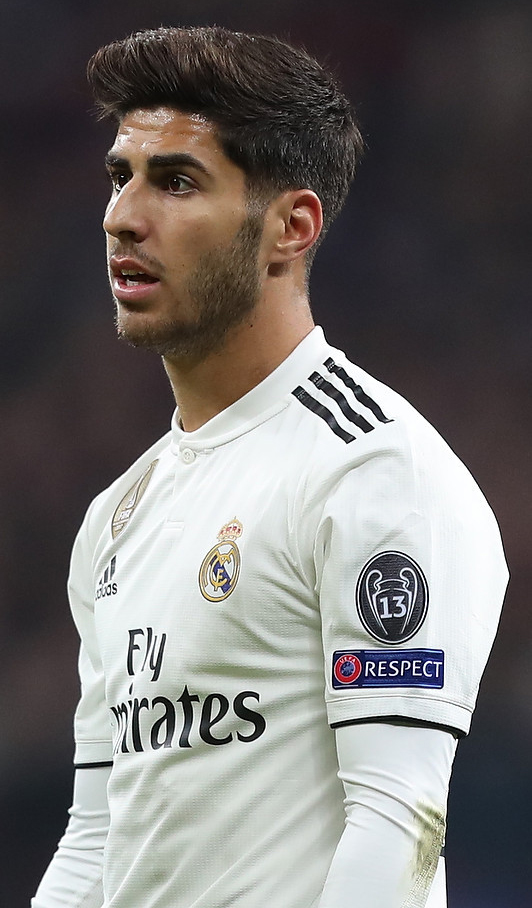
มาร์โก อาเซนซิโอ

| name = มาร์โก อาเซนซิโอ
| image = Marco Asensio 2018.jpg
| caption = อาเซนซิโอกับสโมสรฟุตบอลเรอัลมาดริด|เรอัลมาดริดในปี 2018
| fullname = มาร์โก อาเซนซิโอ วิลเลมเซน
| birth_place = ปัลมา (มาจอร์กา)|ปัลมา สเปน
| height = 1.82 เมตรCite web |title=Asensio Willemsem Delantero Primer Equipo Web oficial Real Madrid CF |website=Real Madrid C.F. - Web Oficial |language=es
| position = กองหน้า|ปีก / กองกลาง|กองกลางตัวรุก
| currentclub = สโมสรฟุตบอลปารีแซ็ง-แฌร์แม็ง|ปารีแซ็ง-แฌร์แม็ง
| clubnumber = 11
| youthyears1 = 2003–2006 | youthclubs1 = CF Platges de Calvià B|ปลัดจัซดากัลบิอา
| youthyears2 = 2006–2013 | youthclubs2 = เอร์เรเซเด มายอร์กา|มายอร์กา
| years1 = 2013–2014 | clubs1 = เอร์เรเซเด มายอร์กา เบ|มายอร์กา เบ | caps1 = 14 | goals1 = 3
| years2 = 2013–2014 | clubs2 = เอร์เรเซเด มายอร์กา|มายอร์กา | caps2 = 37 | goals2 = 4
| years3 = 2014–2023 | clubs3 = สโมสรฟุตบอลเรอัลมาดริด|เรอัลมาดริด | caps3 = 117 | goals3 = 32
| years4 = 2014–2015 | clubs4 = → เอร์เรเซเด มายอร์กา|มายอร์กา (ยืม) | caps4 = 19 | goals4 = 3
| years5 = 2015–2016 | clubs5 = → แอร์ราเซเด อัสปัญญ็อล|อัสปัญญ็อล (ยืม) | caps5 = 34 | goals5 = 4
| years6 = 2023– | clubs6 = สโมสรฟุตบอลปารีแซ็ง-แฌร์แม็ง|ปารีแซ็ง-แฌร์แม็ง | caps6 = 0 | goals6 = 0
| nationalyears1 = 2012 | nationalteam1 = สเปน อายุไม่เกิน 16 ปี | nationalcaps1 = 2 | nationalgoals1 = 0
| nationalyears2 = 2014–2015 | nationalteam2 = สเปน อายุไม่เกิน 19 ปี | nationalcaps2 = 12 | nationalgoals2 = 8
| nationalyears3 = 2015–2017 | nationalteam3 = สเปน อายุไม่เกิน 21 ปี | nationalcaps3 = 18 | nationalgoals3 = 7
| nationalyears4 = 2021 | nationalteam3 = ฟุตบอลทีมชาติสเปนรุ่นอายุไม่เกิน 23 ปี|สเปน อายุไม่เกิน 23 ปี | nationalcaps3 = 7 | nationalgoals3 = 1
| nationalyears4 = 2016– | nationalteam4 = ฟุตบอลทีมชาติสเปน|สเปน | nationalcaps4 = 35 | nationalgoals4 = 2
MedalCountry|
มาร์โก อาเซนซิโอ วิลเลมเซน (; เกิด 21 มกราคม ค.ศ. 1996) เป็นนักฟุตบอลชาวสเปน ผู้เล่นในตำแหน่งกองหน้า|ปีก และกองกลาง|กองกลางตัวรุกให้กับสโมสรฟุตบอลปารีแซ็ง-แฌร์แม็ง|ปารีแซ็ง-แฌร์แม็ง ในลีกเอิงและฟุตบอลทีมชาติสเปน|ทีมชาติสเปน
อาเซนซิโอได้เริ่มต้นอาชีพกับเอร์เรเซเด มายอร์กา|มายอร์กา ต่อมาได้เซ็นสัญญากับเรอัลมาดริดในเดือนพฤศจิกายน ค.ศ. 2014 ก่อนที่จะถูกปล่อยยืมตัวให้กับมายอร์กา สโมสรเก่าของเขา และแอร์ราเซเด อัสปัญญ็อล|อัสปัญญ็อล และเมื่อเขาได้กลับสู่เรอัลมาดริด ก็ได้พาสโมสรชนะเลิศยูฟ่าแชมเปียนส์ลีกสองสมัย
อาเซนซิโอลงเล่นให้กับฟุตบอลทีมชาติสเปน|ทีมชาติสเปนครั้งแรกใน ค.ศ. 2016 และเป็นตัวแทนของทีมชาติในการแข่งขันฟุตบอลโลก 2018
==ชีวิตช่วงต้น==
อาเซนซิโอเกิดที่ปัลมา (มาจอร์กา)|ปัลมา หมู่เกาะแบลีแอริก จากแม่ชาวดัตช์กับพ่อชาวสเปน เขาเข้าร่วมสโมสรเอร์เรเซเด มายอร์กาใน ค.ศ. 2006 จากนั้น ตอนที่เขาอายุ 15 ปี Maria Willemsen แม่ของเขา เสียชีวิตจากโรคมะเร็ง
อาเซนซิโอมีข้อบกพร่องในการเจริญเติบโตตรงบริเวณหัวเข่าในช่วงวัยเยาว์ ซึ่งมีอาการลดลงตอนเป็นวัยรุ่น
== สถิติอาชีพ ==
===สโมสร===
| class="wikitable" style="text-align:center"
|-
!rowspan="2"|สโมสร
!rowspan="2"|ฤดูกาล
!colspan="3"|ลีก
!colspan="2"|ถ้วย
!colspan="2"|ทวีป
!colspan="2"|อื่น ๆ
!colspan="2"|รวม
|-
!ดิวิชัน!!ลงเล่น!!ประตู!!ลงเล่น!!ประตู!!ลงเล่น!!ประตู!!ลงเล่น!!ประตู!!ลงเล่น!!ประตู
|-
|เอร์เรเซเด มายอร์กา เบ|มายอร์กา เบ
|2013–14 Tercera División|2013–14
|Tercera División
|14||3||colspan="2"|—||colspan="2"|—||colspan="2"|—||14||3
|-
|rowspan="3"|เอร์เรเซเด มายอร์กา|มายอร์กา
|2013–14 Segunda División|2013–14
|เซกุนดาดิบิซิออน
|20||1||0||0||colspan="2"|—||colspan="2"|—||20||1
|-
|2014–15 Segunda División|2014–15
|เซกุนดาดิบิซิออน
|36||6||0||0||colspan="2"|—||colspan="2"|—||36||6
|-
!colspan="2"|รวม
!56||7||0||0||colspan="2"|—||colspan="2"|—||56||7
|-
|แอร์ราเซเด อัสปัญญ็อล|อัสปัญญ็อล (ยืม)
|แอร์ราเซเด อัสปัญญ็อลในฤดูกาล 2015–16|2015–16
|ลาลิกา
|34||4||3||0||colspan="2"|—||colspan="2"|—||37||4
|-
|rowspan=8|สโมสรฟุตบอลเรอัลมาดริด|เรอัลมาดริด
|สโมสรฟุตบอลเรอัลมาดริดในฤดูกาล 2016–17|2016–17
|ลาลิกา
|23||3||6||3||8||3||1||1||38||10
|-
|สโมสรฟุตบอลเรอัลมาดริดในฤดูกาล 2017–18|2017–18
|ลาลิกา
|32||6||5||2||12||1||4||2||53||11
|-
|สโมสรฟุตบอลเรอัลมาดริดในฤดูกาล 2018–19|2018–19
|ลาลิกา
|30||1||5||3||7||2||2||0||44||6
|-
|สโมสรฟุตบอลเรอัลมาดริดในฤดูกาล 2019–20|2019–20
|ลาลิกา
|9||3||0||0||1||0||0||0||10||3
|-
|สโมสรฟุตบอลเรอัลมาดริดในฤดูกาล 2020–21|2020–21
|ลาลิกา
|35||5||1||0||11||2||1||0||48||7
|-
|สโมสรฟุตบอลเรอัลมาดริดในฤดูกาล 2021–22|2021–22
|ลาลิกา
|31||10||2||1||8||1||1||0||42||12
|-
|สโมสรฟุตบอลเรอัลมาดริดในฤดูกาล 2022–23|2022–23
|ลาลิกา
|17||4||3||0||7||2||3||0||30||6
|-
!colspan="2"|รวม
!177||32||22||9||54||11||12||3||265||55
|-
!colspan="3"|รวมทั้งหมด
!281||46||25||9||54||11||12||3||372||69
|
=== ทีมชาติ ===
=== ประตูในนามทีมชาติ ===
| class="wikitable sortable plainrowheaders"
|-
!scope="col"|ลำดับ
!scope="col data-sort-type=date"|วันที่
!scope="col"|สนาม
!scope="col"|คู่แข่ง
!scope="col"|ประตู
!scope="col"|ผล
!scope="col"|รายการแข่งขัน
|-
!scope="row" style="text-align:center"|1
|11 กันยายน 2018||สนามกีฬามานูเอล มาร์ติเนซ บาเลโร เอลเช สเปน||||align="center"|2–0||align="center"|6–0|| ยูฟ่าเนชันส์ลีก ฤดูกาล 2018–19 ลีกเอ
|-
!scope="row" style="text-align:center"|2
|23 พฤศจิกายน 2022||สนามกีฬาอัษษุมามะฮ์ โดฮา กาตาร์||||align="center"|2–0||align="center"|7–0||ฟุตบอลโลก 2022 กลุ่มอี|ฟุตบอลโลก 2022
|
== เกียรติประวัติ ==
เรอัลมาดริด
* ลาลิกา: ลาลิกา ฤดูกาล 2016–17|2016–17
* ซูเปร์โกปาเดเอสปัญญา: ซูเปร์โกปาเดเอสปัญญา 2017|2017
* ยูฟ่าแชมเปียนส์ลีก: ยูฟ่าแชมเปียนส์ลีก ฤดูกาล 2016–17|2016–17, ยูฟ่าแชมเปียนส์ลีก ฤดูกาล 2017–18|2017–18
* ยูฟ่าซูเปอร์คัพ: ยูฟ่าซูเปอร์คัพ 2016|2016, ยูฟ่าซูเปอร์คัพ 2017|2017
* ฟุตบอลชิงแชมป์สโมสรโลก: ฟุตบอลชิงแชมป์สโมสรโลก 2016|2016, ฟุตบอลชิงแชมป์สโมสรโลก 2017|2017, ฟุตบอลชิงแชมป์สโมสรโลก 2018|2018
สเปน อายุไม่เกิน 19 ปี
* ฟุตบอลชิงแชมป์แห่งชาติยุโรป รุ่นอายุไม่เกิน 19 ปี: ฟุตบอลชิงแชมป์แห่งชาติยุโรป รุ่นอายุไม่เกิน 19 ปี 2015|2015
สเปน อายุไม่เกิน 21 ปี
* ฟุตบอลชิงแชมป์แห่งชาติยุโรป รุ่นอายุไม่เกิน 21 ปี รองชนะเลิศ : ฟุตบอลชิงแชมป์แห่งชาติยุโรป รุ่นอายุไม่เกิน 21 ปี 2017|2017
รางวัลส่วนตัว
* ผู้เล่นแห่งเดือนของเซกุนดาดิบิซิออน: ตุลาคม 2014
* UEFA European Under-19 Championship Golden Player: 2015
* La Liga Awards Breakthrough Player: 2015–16
* UEFA European Under-21 Championship Silver Boot: ฟุตบอลชิงแชมป์แห่งชาติยุโรป รุ่นอายุไม่เกิน 21 ปี 2017|2017
* UEFA European Under-21 Championship Team of the Tournament: 2017
== อ้างอิง ==
== แหล่งข้อมูลอื่น ==
* Profile at the Real Madrid CF website
*
*
*
*
*
Navboxes
| title = ทีมชาติสเปน
| bg = #C60B1E
| fg = #FBEA0E
| bordercolor = #000033
หมวดหมู่:นักฟุตบอลชาวสเปน
หมวดหมู่:กองกลางฟุตบอล
หมวดหมู่:ผู้เล่นเอร์เรเซเด มายอร์กา
หมวดหมู่:ผู้เล่นสโมสรฟุตบอลเรอัลมาดริด
หมวดหมู่:ผู้เล่นแอร์ราเซเด อัสปัญญ็อล
หมวดหมู่:ผู้เล่นในเซกุนดาดิบิซิออน
หมวดหมู่:ผู้เล่นในลาลิกา
หมวดหมู่:นักฟุตบอลทีมชาติสเปน
หมวดหมู่:ผู้เล่นในฟุตบอลโลก 2018
หมวดหมู่:นักฟุตบอลในโอลิมปิกฤดูร้อน 2020
หมวดหมู่:ผู้เล่นในฟุตบอลโลก 2022
หมวดหมู่:ผู้เล่นในชุดชนะเลิศยูฟ่าเนชันส์ลีก